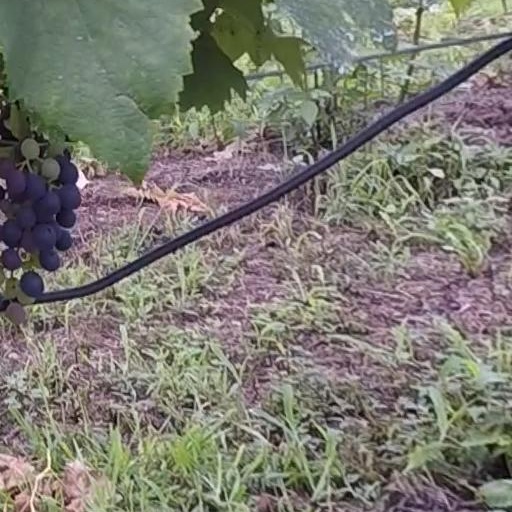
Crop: grape